Dan Leno

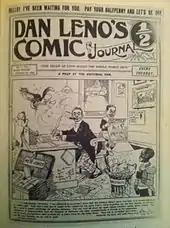
"Dan Leno's Comic Journal", Issue No. 1, 26 February 1898

"Babes in the Wood" was a triumph: the theatre reported record attendance, and the run was extended until 27 April 1889. Leno considerably reduced his music-hall engagements as a consequence. Nevertheless, between April and October 1889, Leno appeared simultaneously at the Empire Theatre and the Oxford Music Hall, performing his one-man show. By this time, Leno was much in demand and had bookings for the next three years. On 9 May 1889 he starred for George P. Hawtrey in a matinee of "Penelope", a musical version of a famous farce "The Area Belle", to benefit the Holborn Lodge for Shop Girls. In this benefit, he played the role of Pitcher opposite the seasoned Gilbert and Sullivan performer Rutland Barrington. "The Times" considered that his performance treated the piece "too much in the manner of pantomime". During Leno's long association with the Drury Lane pantomimes, he appeared chiefly as the dame. After Harris died in 1896, Arthur Collins became the manager of the theatre and oversaw (and often helped to write) the pantomimes.